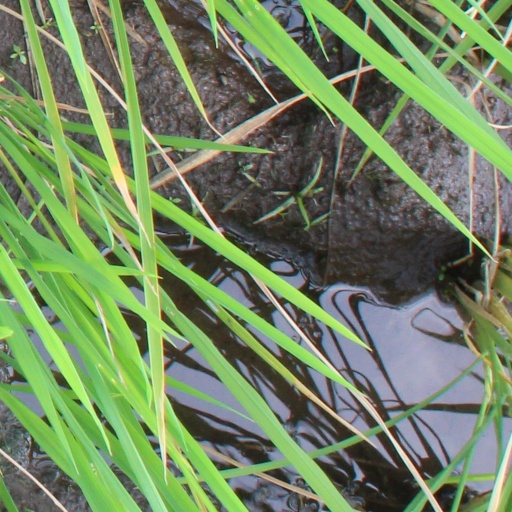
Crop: rice